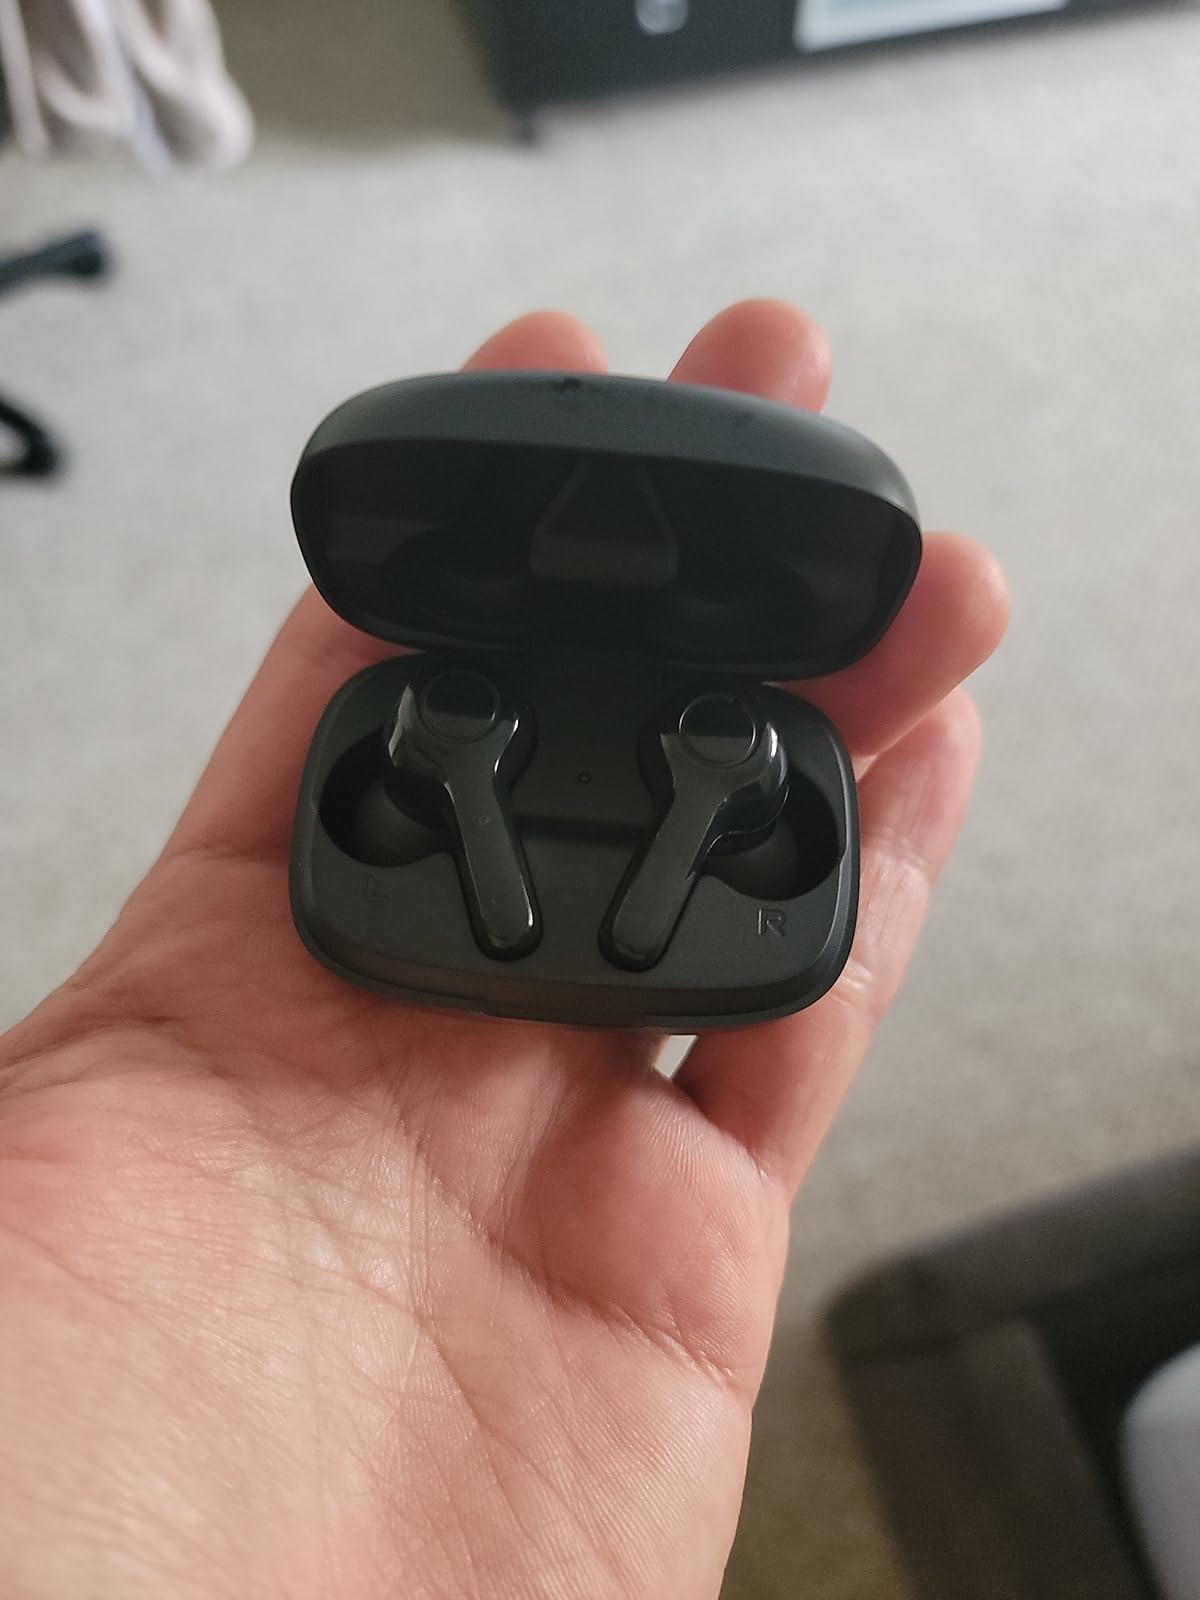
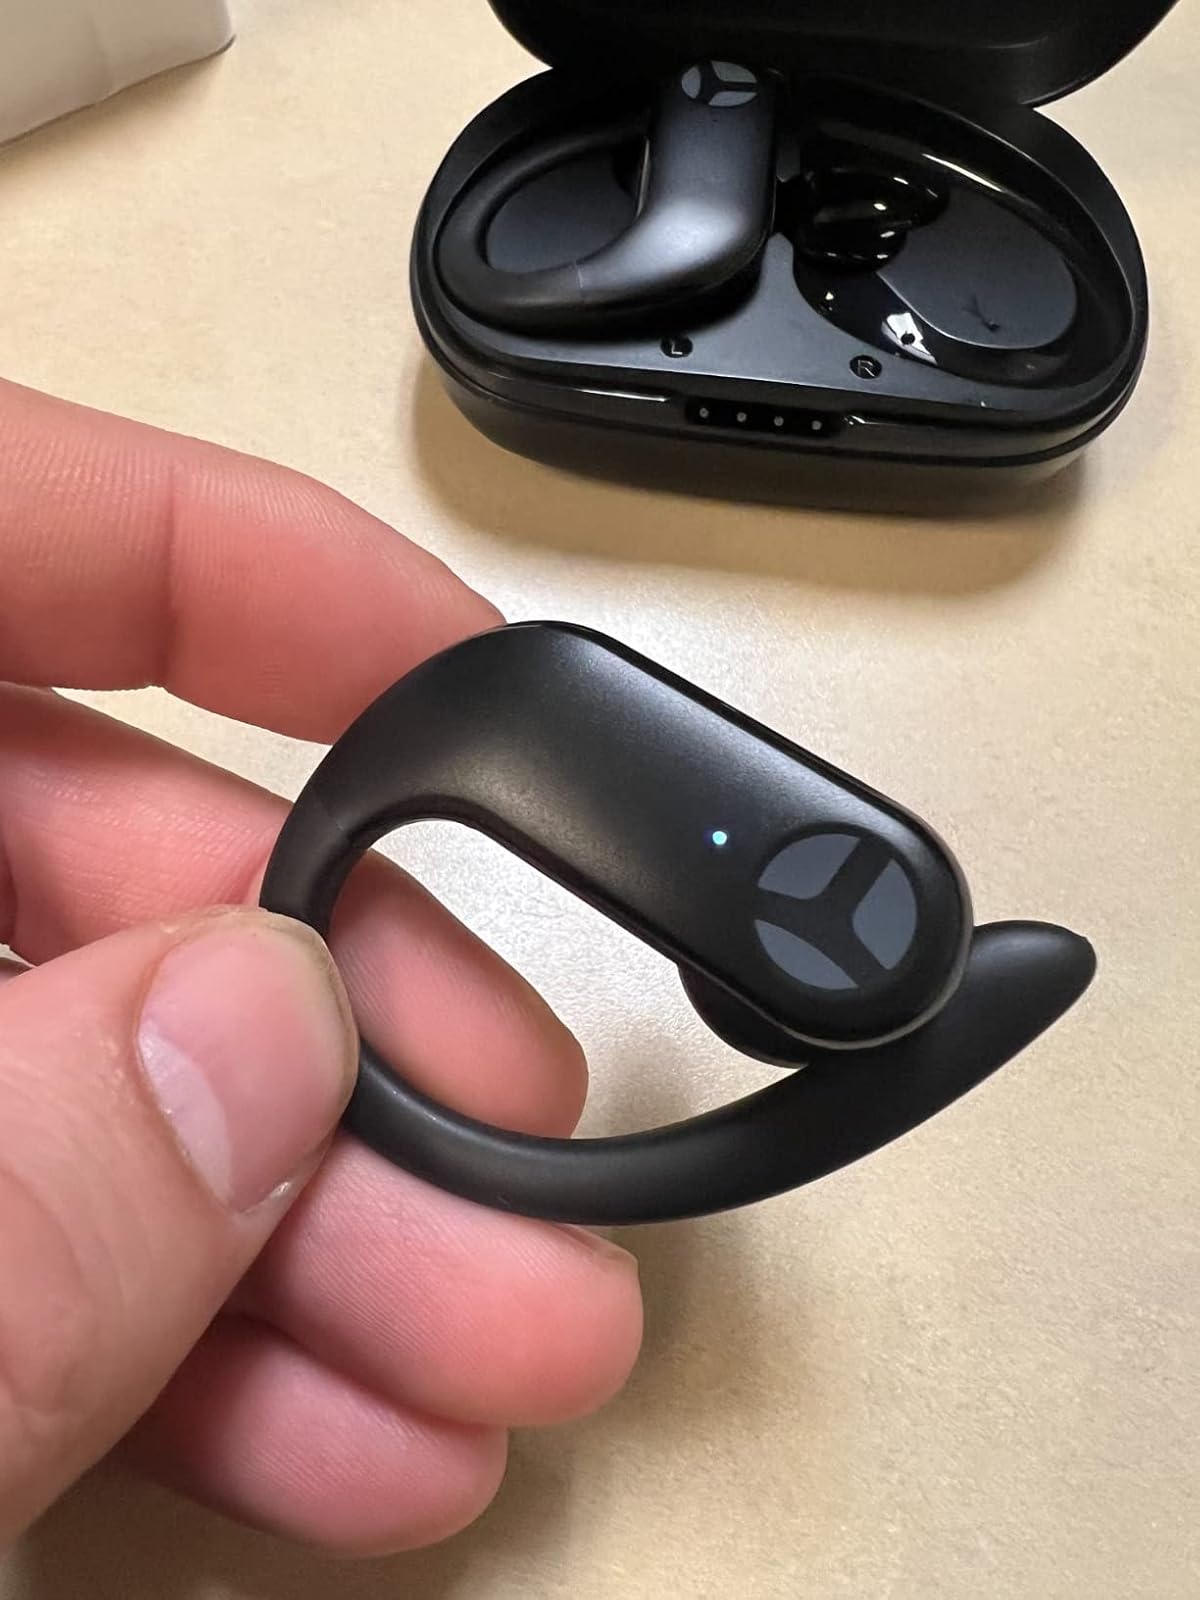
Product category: earbuds
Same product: no